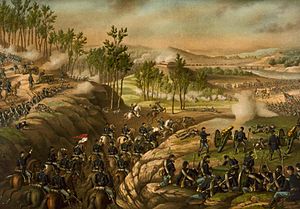
Slaget ved Resaca
Slaget ved Resaca, af Kurz og Allison, 1889
Slaget ved Resaca var en del af Atlanta-kampagnen i den amerikanske borgerkrig. Slaget stod i Gordon County og Whitfield County i Georgia mellem den 13. maj og den 15. maj 1864. Det endte uden en vinder.